Marta Hillers

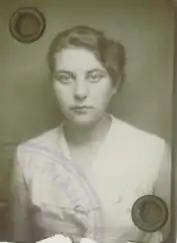
Marta Hillers

Marta Hillers (May 26, 1911 – June 16, 2001) was a German journalist, and the author of the memoir "Eine Frau in Berlin" ("A Woman in Berlin"), published anonymously in 1959 and 2003 in German. It is the diary of a German woman from 20 April to 22 June 1945, during and after the Battle of Berlin. The book details the author's rape, in the context of mass rape by the occupying forces, and how she and many other German women chose to take a Soviet officer as a protector.